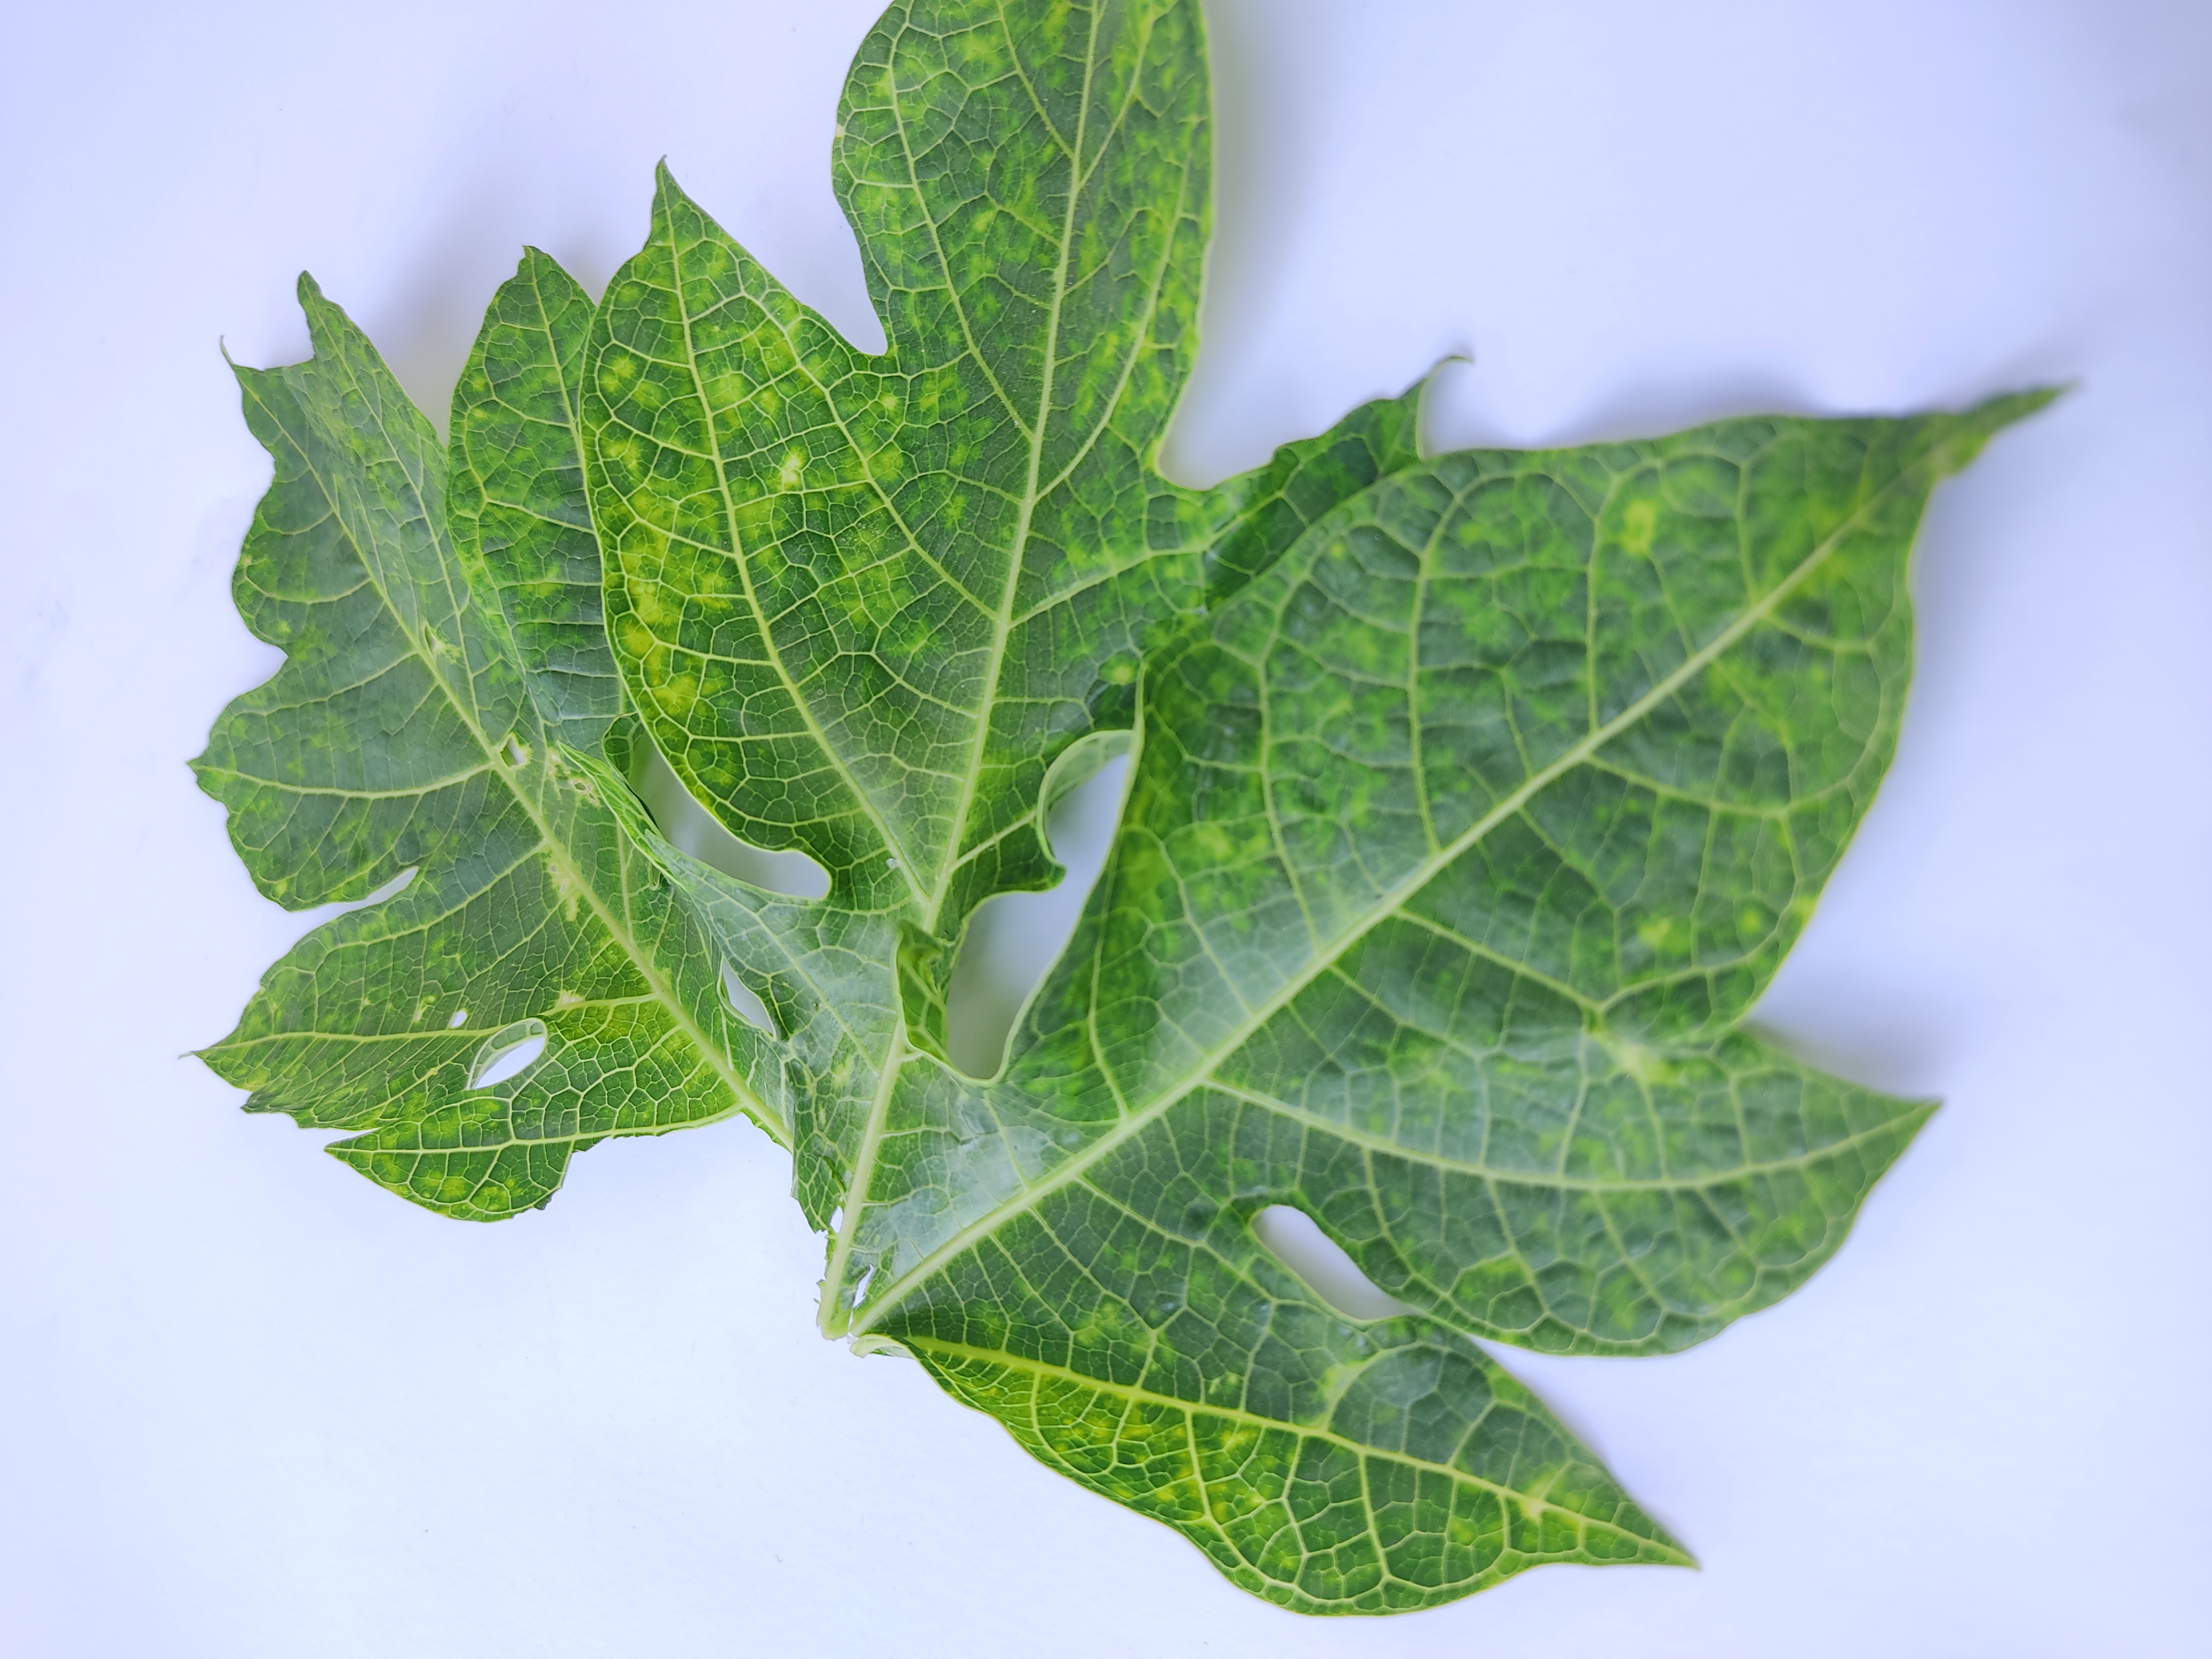
Label: Mosaic